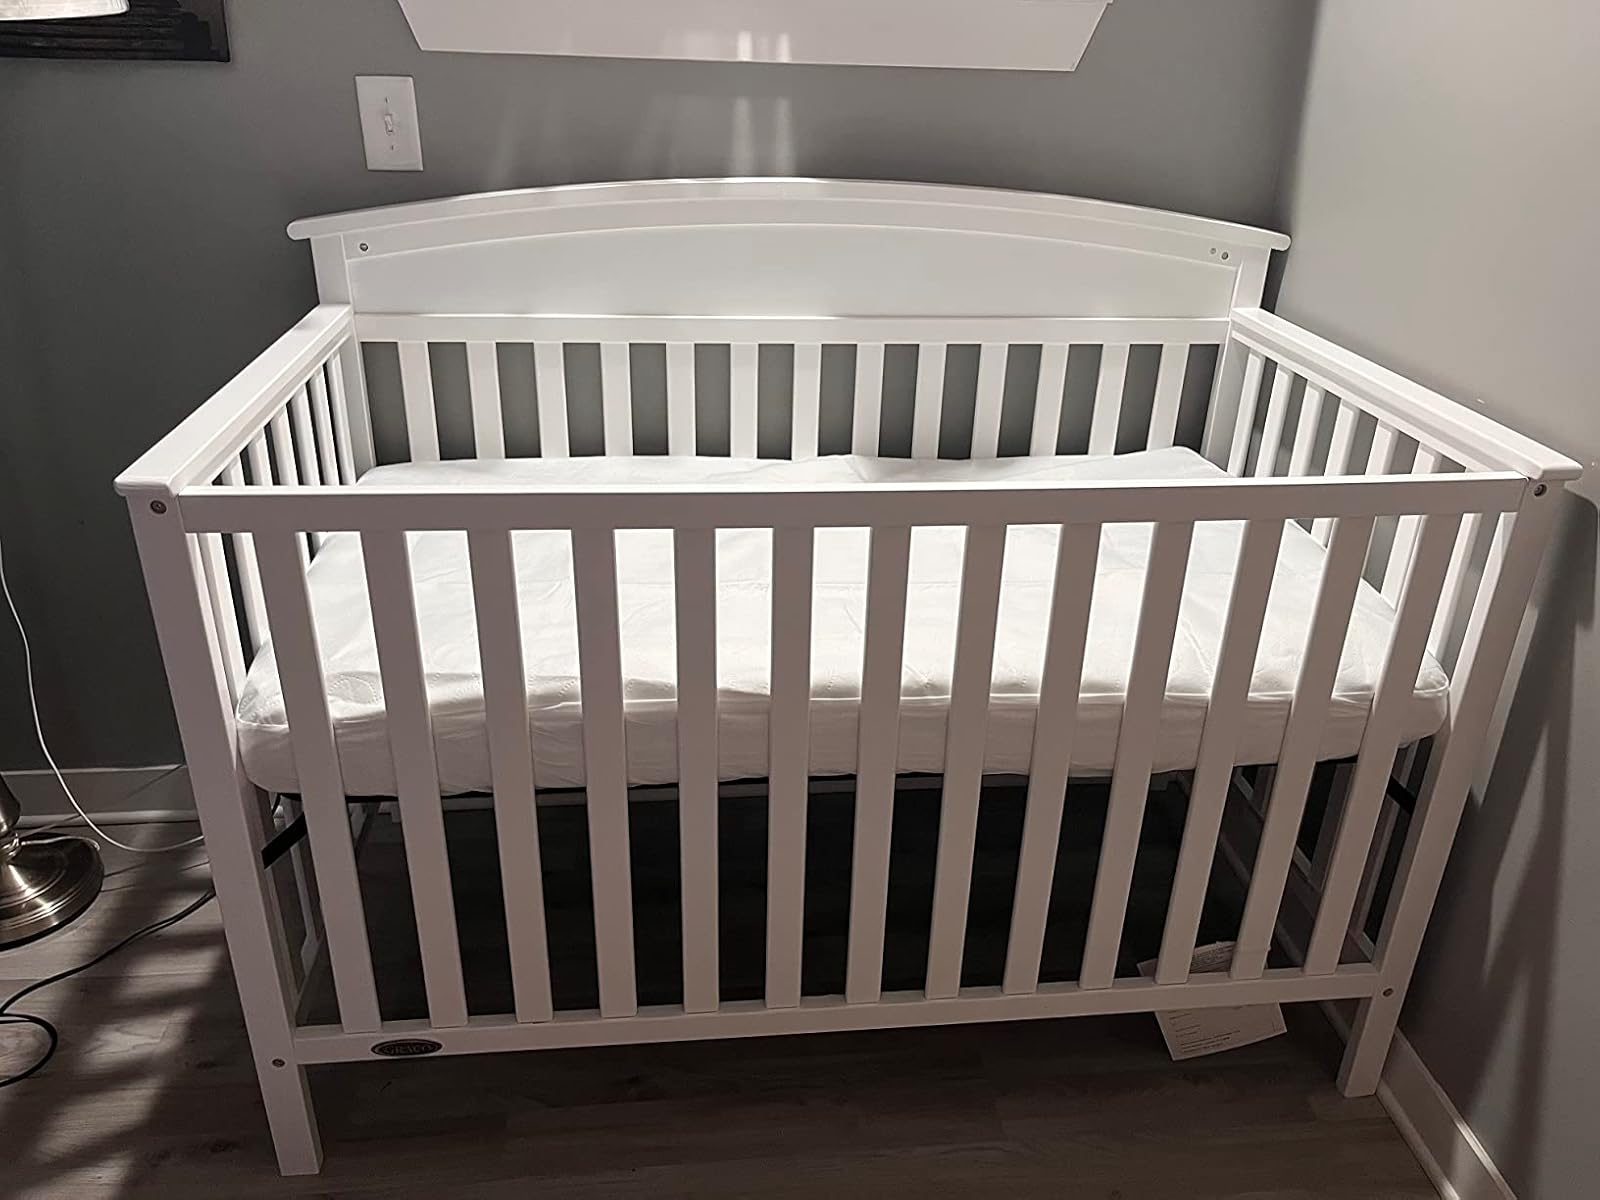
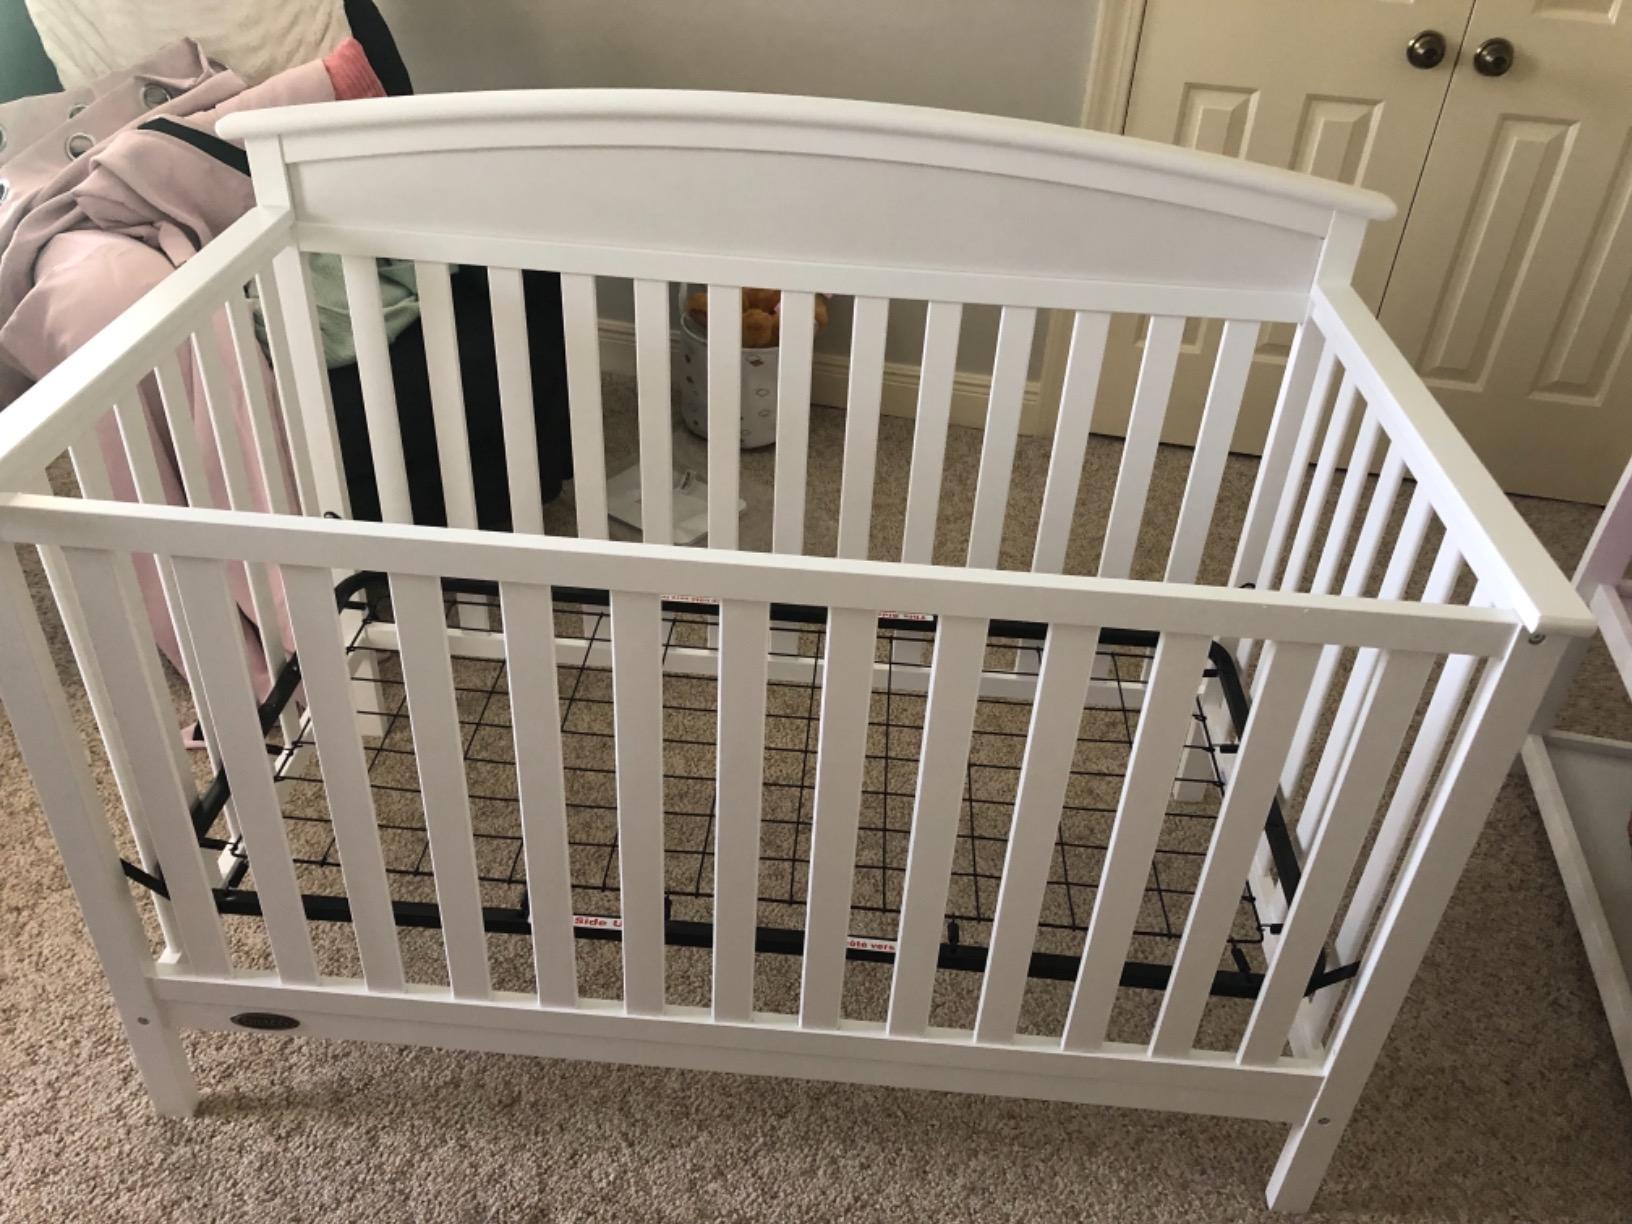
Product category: products_crib
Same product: yes